Tír Conaill Harps

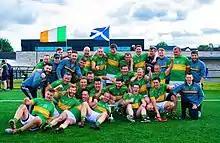
TCH 2019 Junior Championship winning side

2019 would see big changes, and with a new board and chairman in place success was to follow. A committee was set up headed by one of Tir Conaill Haprs founding members Tommy Main and a five-year development plan was put in place to help the club get back to where it belonged. With the help of new club chairman Anton Gallagher producing a home base for the Harps in Cambuslang Rugby Club the Harps were in great position to finally kick on and bring success back to the club. And so it would prove with the installation of club legend Adrian O'Duibhir as full time manager, the club won their first piece of silverware in over 7 years after beating Dalriada GFC in the league final to a score of 2–14 to 0-04. The success would continue at they met Dalriada GFC once again in the junior league championship final. Harps defeated their opponents 0–15 to 1–06 to clinch the double and cap of a wonderful season. In turn Tir Conaill Harps would be promoted, fielding teams at both Junior and Intermediate level for the following season. The beginning of the 2020 season would see club manager Adrian O'Duibhir depart for pastures new back home in his native Donegal. This news was soon followed by the unveiling of Dave Kellett and Jimmy Houghton as the new management team for the 2020 season. As of 2022 the club fields one Intermediate team and will compete in the Scottish Intermediate/Senior League and Championship.